Old Cathedral of Lleida

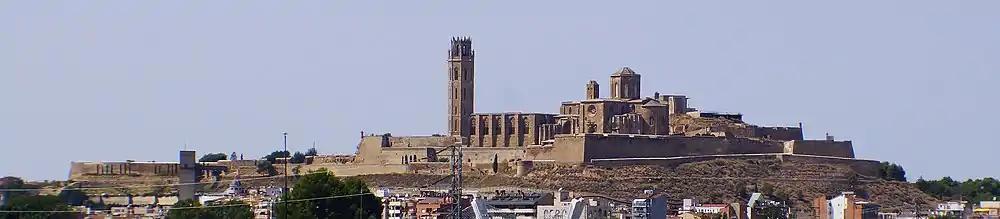
View from east of La Seu Vella, old cathedral and bishop's buildings (1286) and fortress (1707) on Turó de la Seu Vella in Lleida (Photo 2017)

The cathedral is designed in a transitional style between Romanesque and Gothic. It lacks almost any influence of Islamic architecture. The floor plan is of a basilica in a Latin cross with a nave and two aisles. The tower is octagonal with a central space of five apses. The interior was decorated in painted murals and sculpture, much of which is still preserved, but much of which has been despoiled during the War of Spanish Succession.